Katrina Ely Tiffany

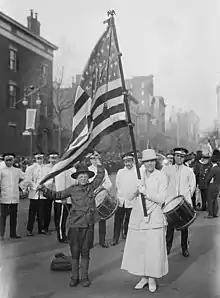
Tiffany carrying the American flag in a suffrage parade in New York City, 1917

Katrina Brandes Ely Tiffany (March 25, 1875 – March 11, 1927) was an American suffragist and philanthropist, from a prominent Philadelphia family.